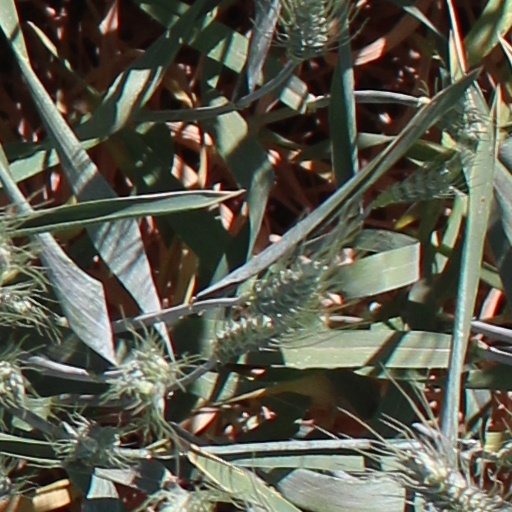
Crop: wheat